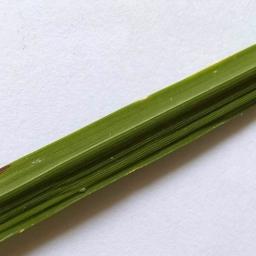
Label: Rice___Brown_Spot